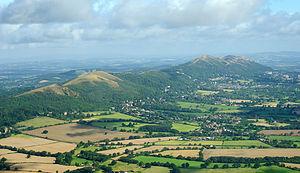
Une colline est un relief généralement modéré et relativement peu étendu qui s'élève au-dessus d'une plaine ou d'un plateau et se distingue dans le paysage. Les collines peuvent être isolées ou se regrouper en champs de collines.
Les collines de Malvern sont une chaîne des comtés anglais du Worcestershire, du Herefordshire et de l'extrémité septentrionale du Gloucestershire. Elles dominent la campagne environnante et les villages du district de Malvern. Au point culminant, un belvédère donne un panorama de la vallée de la Severn avec les collines du Herefordshire et les chaînes galloises, le Canal de Bristol et les cathédrales de Worcester, de Gloucester et de Hereford.